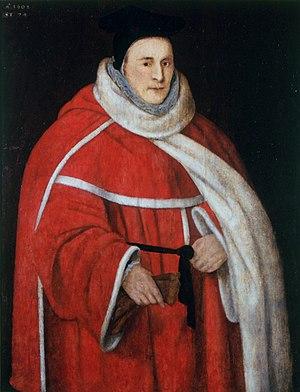
Sir John Popham, né vers 1532 et mort le 10 juin 1607, est un juge et homme politique anglais. Président de la Chambre des communes puis lord juge en chef d'Angleterre, c'est également un entrepreneur colonial, finançant la fondation de la colonie Popham du Maine.